Jean-Claude Juncker

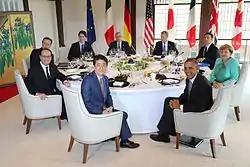
G7 leaders in Japan, 26 May 2016

Almost all major European political parties put forward a lead candidate, or "spitzenkandidat" for their respective election campaign. At the election Congress of the European People's Party (EPP), held in Dublin on 6–7 March, Jean-Claude Juncker was elected the party's lead candidate for President of the commission, defeating Michel Barnier. The congress also adopted the EPP election manifesto, which was used by Juncker during his campaign.